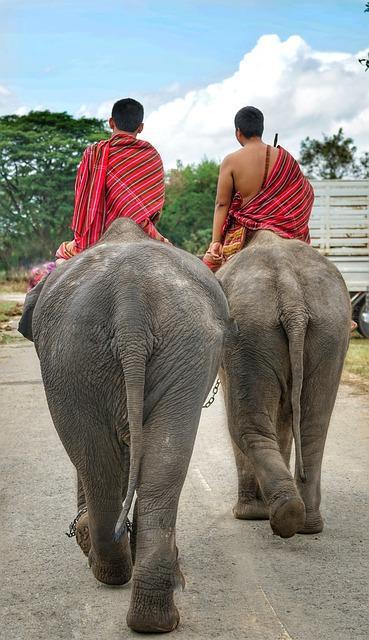
elephant